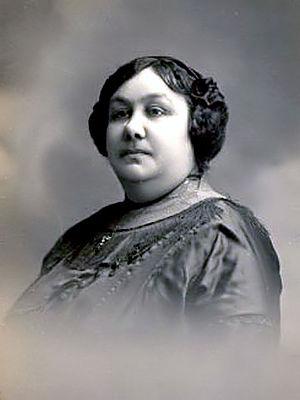
Adelaide de Jesus Damas Brazão Cabete connu sous le nom d'Adelaide Cabete née le 25 janvier 1867 à Alcáçova et morte le 14 septembre 1935 à Lisbonne est une des principales féministe portugaise du début du XXᵉ siècle. Elle prend une part active dans l'instauration de la République portugaise. Médecin obstétricienne, gynécologue, franc-maçonne, publiciste, militante pacifiste et avocate de causes humanistes, elle est à l'origine de la création du Conseil national des femmes portugaise avec lequel, elle revendique des droits civiques et sociaux pour les femmes.